Edith Dumont

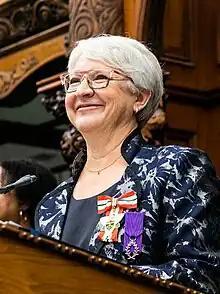
Dumont in 2023

Edith Dumont (born 1964) is a Canadian educator who has served as the lieutenant governor of Ontario since November 14, 2023, the 30th since Confederation.